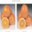
Label: orange